Rafael Monleón

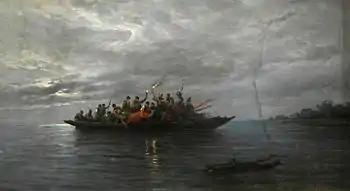
The Body of Hernando de Soto being thrown into the Mississippi River.

He was born in Valencia. His father was the architect, , a professor at the Real Academia de Bellas Artes de San Carlos. After studying there from 1855 to 1866, he joined the merchant marine and became a pilot; sailing around Europe. Later, he was a student of the marine artist Paul Jean Clays in Bruges, where he also studied engraving. Upon his return to Spain, he completed his studies with Carlos de Haes.